Papa CJ

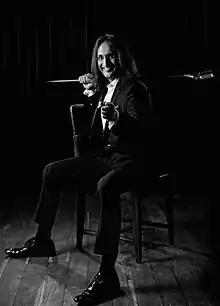
Papa CJ in one of his show posters

Papa CJ is a stand-up comedian from India. In November 2014, he won the 'Asia's Best Stand-up Comedian' award by "Top 10" Magazine in Kuala Lumpur. He has toured sell-out shows across five continents and in October 2011 he taped a Showtime USA Stand-up Comedy Special with Russell Peters in Amsterdam.